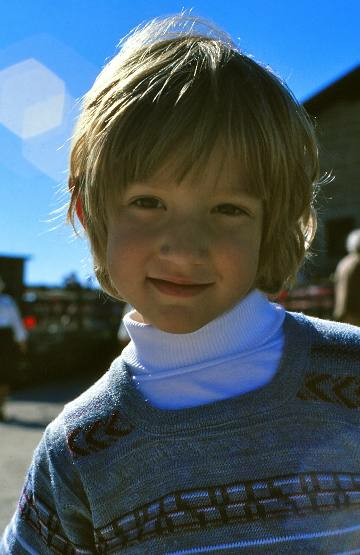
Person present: Yes